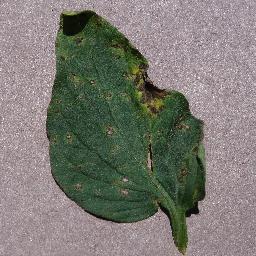
Label: Tomato___Septoria_leaf_spot